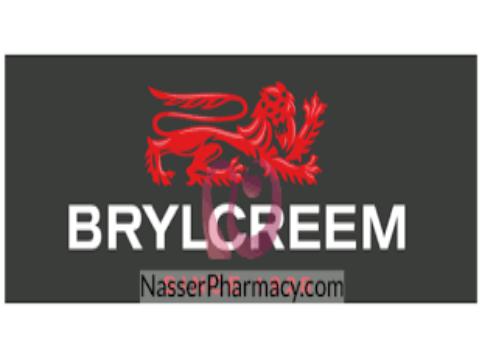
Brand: Brylcreem
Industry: Necessities